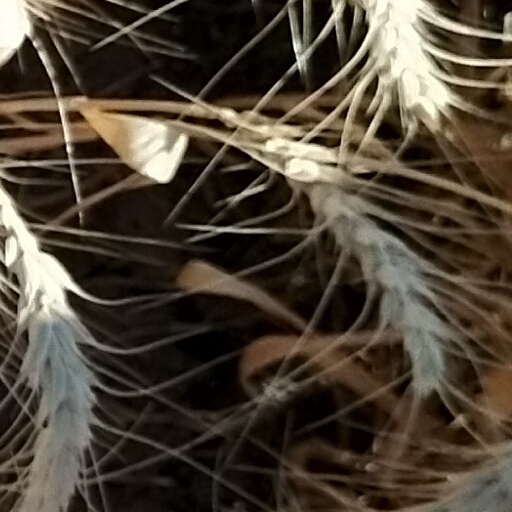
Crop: wheat